Women's cinema

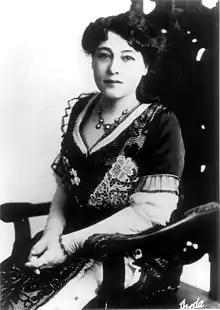

Glory Leppänen was the first Finnish woman to direct a film. Her 1936 feature film "A Stroke of Luck" ("Onnenpotku") starred Miss Finland Ester Toivonen. As of February 2020, it holds the record for the most cinema-goers of any film directed by a Finnish woman.